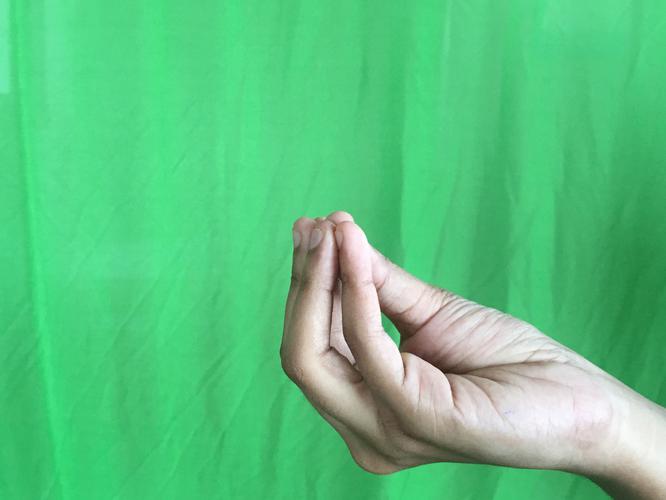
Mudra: Mukulam
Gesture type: single_hand